Mr. Pip

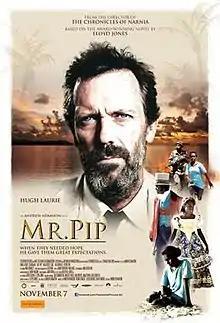
Theatrical release poster

Mr. Pip is a 2012 drama film written and directed by Andrew Adamson and based on Lloyd Jones' novel "Mister Pip". Hugh Laurie played Mr. Watts.